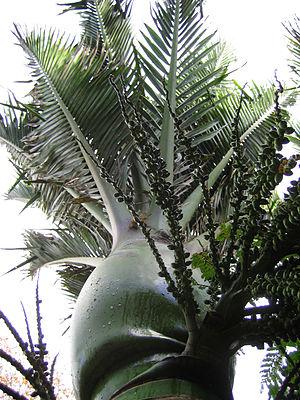
Rhopalostylis est un genre de palmiers natif du Pacifique Sud. Il s'agit du genre de palmiers le plus méridional, puisque le palmier Nikau, le représentant le plus connu du genre, pousse naturellement en Nouvelle-Zélande, jusqu'à une latitude de 44° Sud.